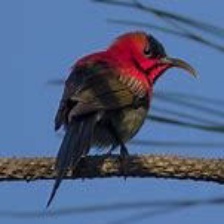
Species: CRIMSON SUNBIRD
Scientific name: AETHOPYGA SIPARAJA